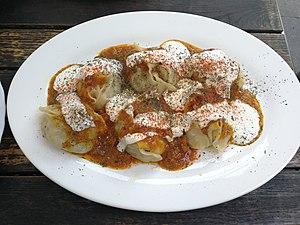
Les mantı ou mantis sont des sortes de raviolis fabriquées en Turquie et dans plusieurs cuisines d'Asie centrale et du Caucase et chez les Ouïghours.